Rogue River (Oregon)

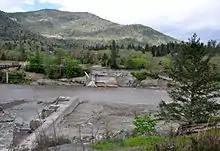
Remains of Savage Rapids Dam near Grants Pass

Savage Rapids Dam was upstream from Grants Pass. Built in 1921 to divert river flows for irrigation, the dam was tall and created a reservoir that seasonally extended up to upstream. Its removal began in April 2009, and was completed in October 2009. Twelve newly installed pumps provide river water to the irrigation canals serving of the Grants Pass Irrigation District (GPID).